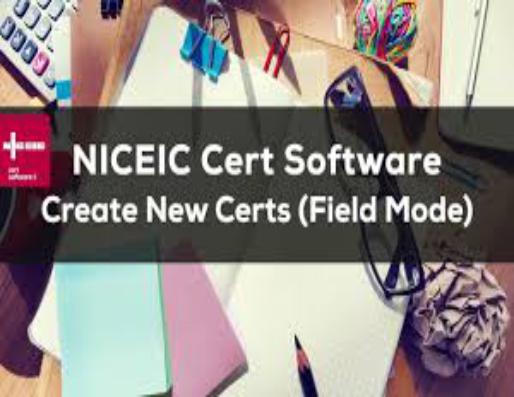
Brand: Certs
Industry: Food